Okinawan Japanese

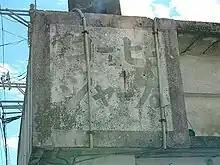
An example of Okinawan Japanese , from English "coffee shop", instead of in standard Japanese

In the Okinawa Islands, many learners of Japanese spoke it with a substrate from the Okinawan languages, causing a distinct variety of Japanese to form. This was a result of the language shift the Ryukyu Islands went through in the 20th century. The Ryukyuan languages were once widely spoken throughout the Ryukyu Islands, but saw a decline in speakers as a result of assimilation policies during much of pre-WW2 Japan. In 1907, the Japanese government passed the "Ordinance to Regulate Dialects" to ban the teaching of Ryukyuan in schools. Then, in 1939, the Japanese government made it compulsory for government offices and institutions in Okinawa to use standard Japanese. This event caused the Ryukyuan people to experience a language shift towards Japanese. Many Ryukyuan-influenced Japanese dialects emerged from the post-war generations who learned Ryukyuan as a first language and Japanese as a second language.